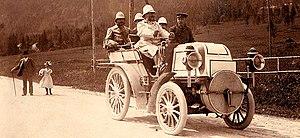
Emil Jellinek au volant d'une Daimler Phoenix - Libre de droit from http://en.wikipedia.org/wiki/Image:Wimbit-Jellinek-Phoenix8hp.jpg
La Mercedes 35 CV est la première automobile du constructeur allemand Mercedes, entreprise fondée pour l'occasion par Emil Jellinek-Mercedes en 1900. Wilhelm Maybach est à l'origine du dessin de la 35 PS, conçue à Stuttgart en Allemagne par la société Daimler Motoren Gesellschaft, prédécesseur de Daimler-Benz. Souvent considérée comme la première voiture de course de l'histoire de l'automobile, la Mercedes 35 CV remporta son premier prix sur circuit en 1901 à Nice. Elle était alors l'une des automobiles de course les plus performantes, remportant de nombreux prix et surclassant ses adversaires, avant d'être remplacée par des modèles plus récents et plus performants. Elle pouvait néanmoins rouler en dehors des circuits.
Wilhelm Bauer, né en 1865 et mort le 31 mars 1900 à Nice, est un pilote automobile allemand.
Wilhelm Werner, né le 23 avril 1874 à Grossgarsch et mort le 9 mars 1947 dans son village natal de Grossgarsch à 72 ans, est un pilote automobile allemand.
Emil Jellinek, dit après 1903, Emil Jellinek-Mercedes est un consul diplomate et homme d'affaires austro-hongrois. Il est fondateur de la marque automobile allemande Mercedes en 1902 et du premier palace parisien sur les Champs-Élysées.
La Course de côte Nice - La Turbie était une compétition automobile disputée fin-mars début-avril avant-guerre, inaugurant "traditionnellement" la saison européenne de courses de côte et organisée par l'Automobile Club de Nice. Elle fut créée par Paul Meyan.